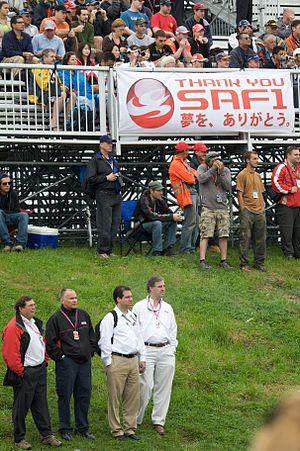
message de soutien de fans après l'arrêt de Super Aguri en Formule 1
Super Aguri Formula 1 Team était une écurie japonaise de Formule 1 engagée en championnat du monde de 2006 à 2008. L'équipe, fondée par l'ancien pilote Aguri Suzuki, avait son siège social à Tokyo au Japon et était basée à Leafield au Royaume-Uni dans les locaux de l'ancienne écurie de Formule 1 Arrows. Super Aguri a été créée en urgence avec le soutien de Honda afin d'assurer un volant de titulaire au pilote Takuma Satō, très populaire au Japon mais licencié par l'écurie Honda fin 2005.